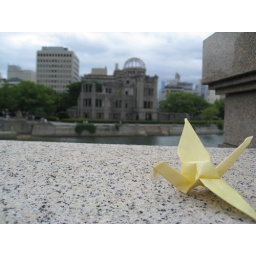
june 28th 2008 - hiroshima. a paper crane i made and the dome building left over after the atomic bomb.